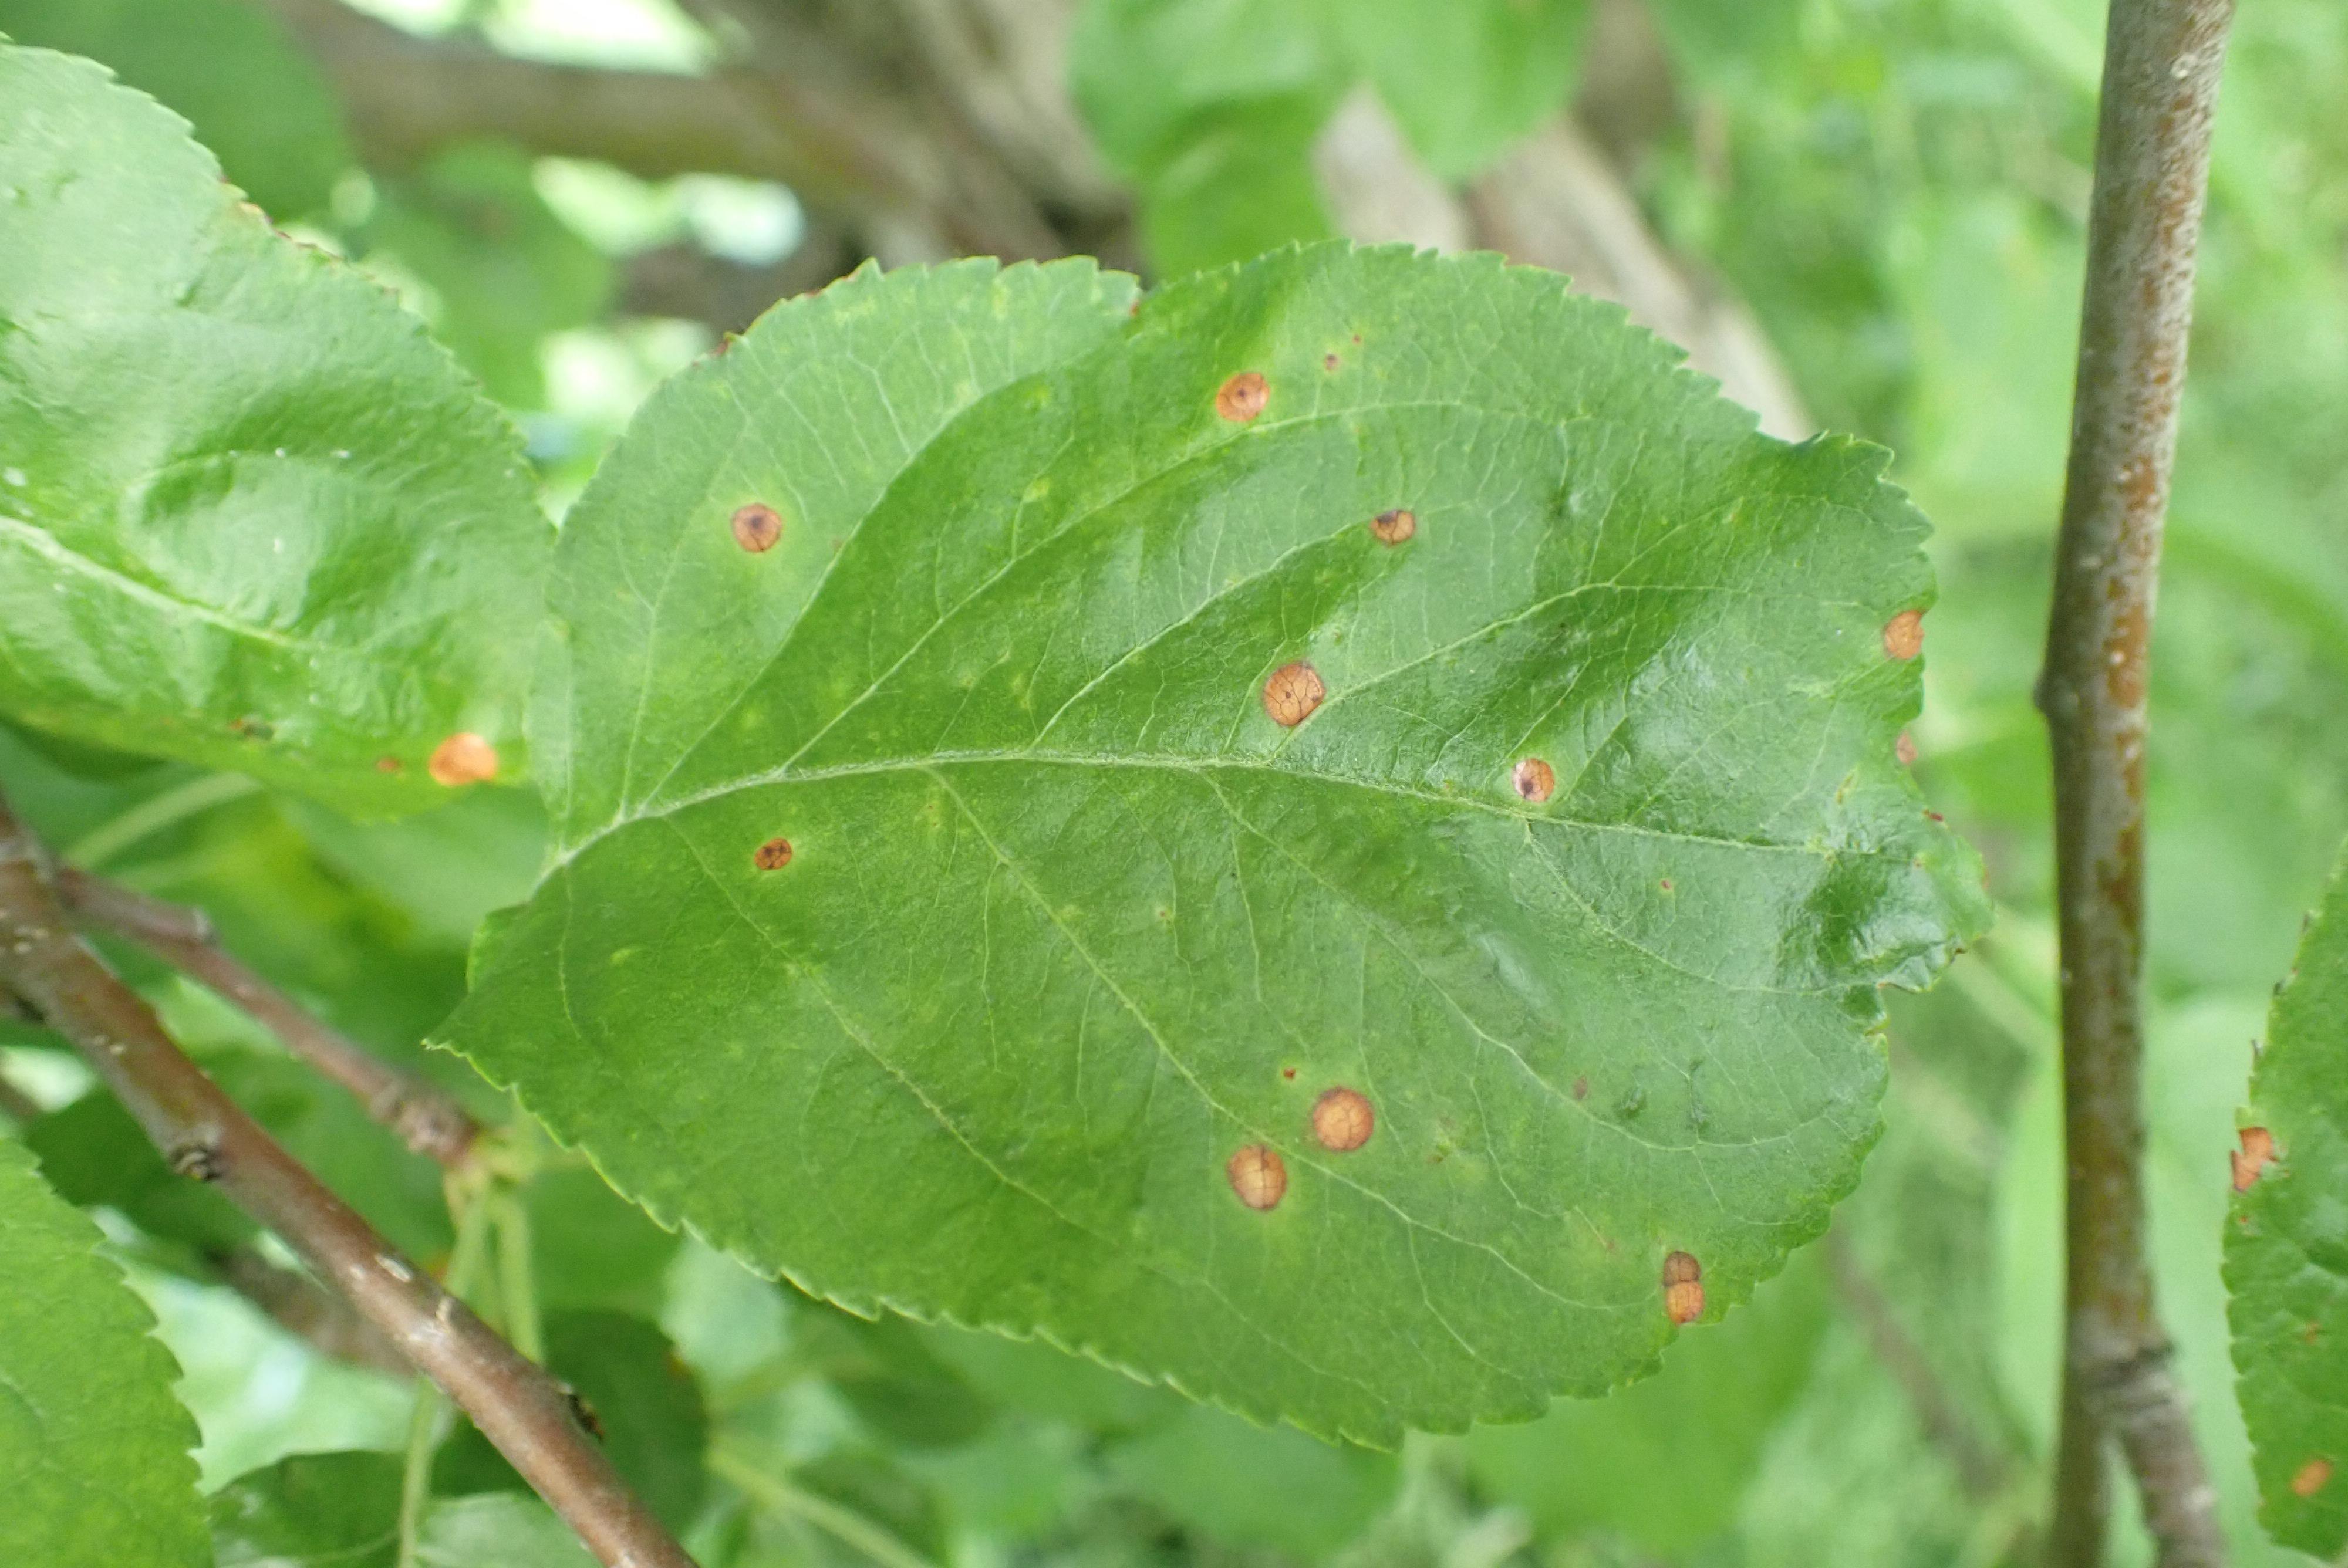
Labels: frog_eye_leaf_spot